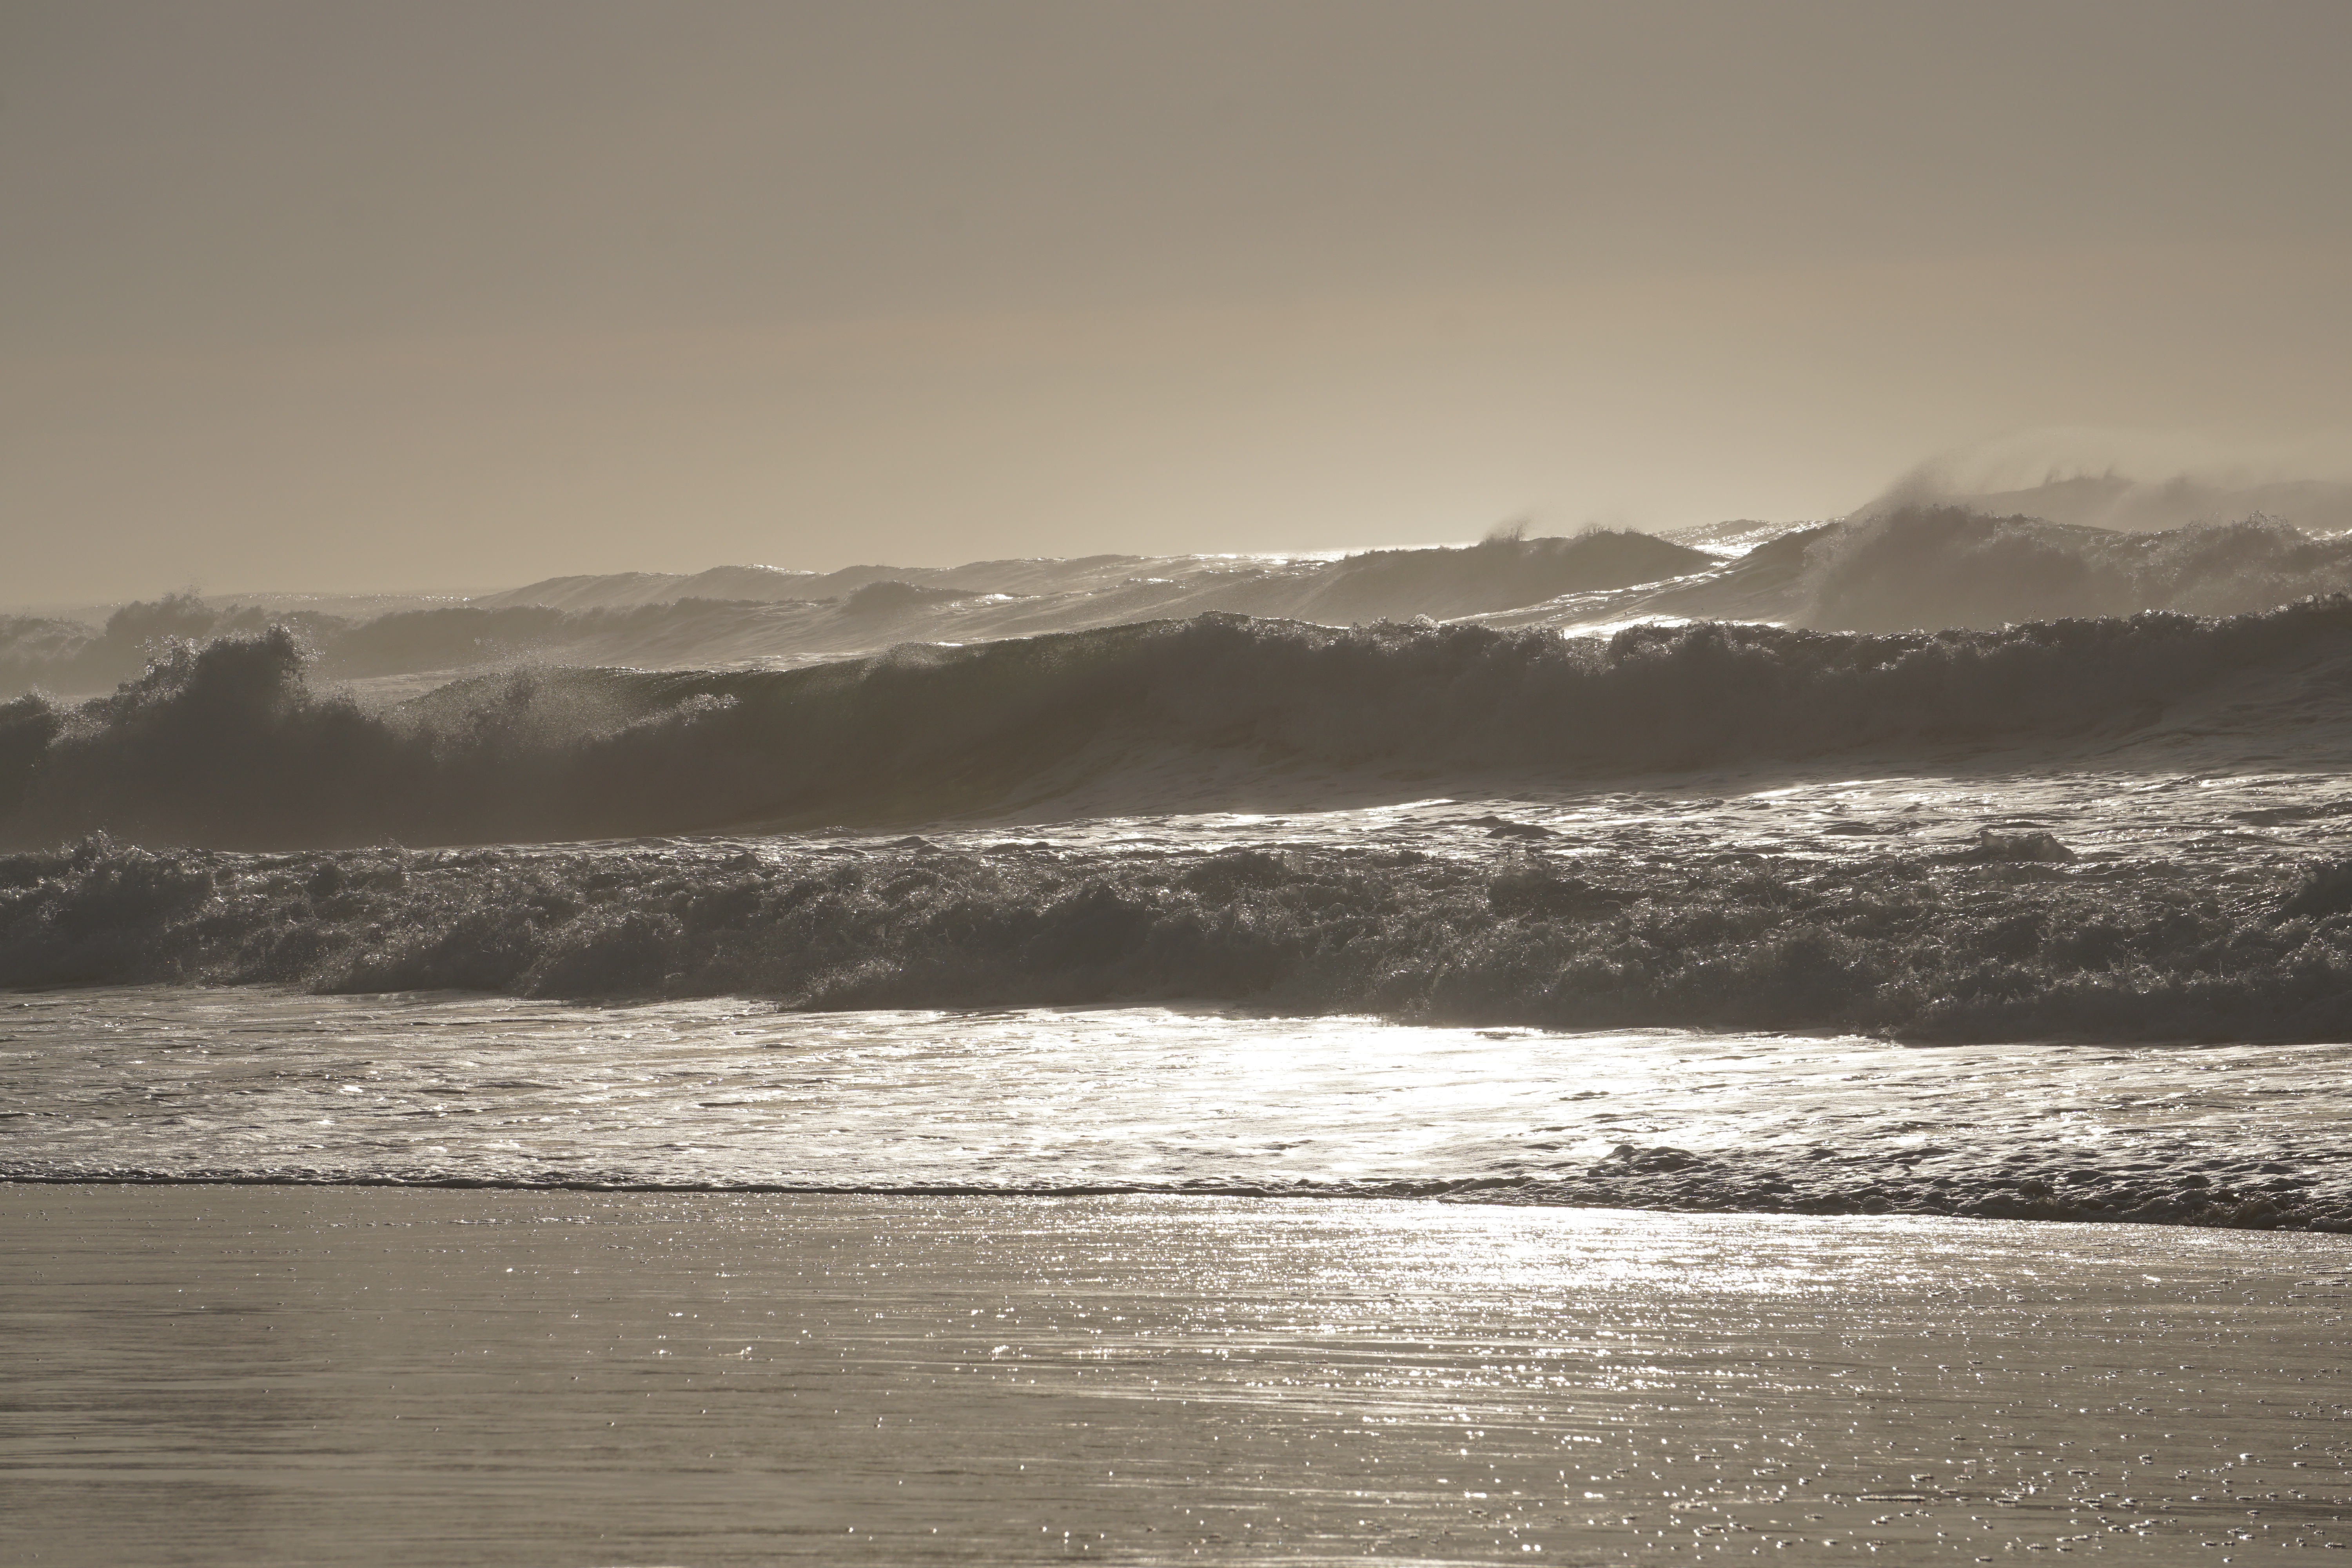
beach, landscape, sea, coast, water, sand, ocean, horizon, mountain, snow, cloud, sunset, mist, morning, shore, wave, lake, wind, dawn, tide, dusk, weather, bay, body of water, waves, atlantic, side, loch, scum, atmospheric phenomenon, wind wave